Frieda Inescort

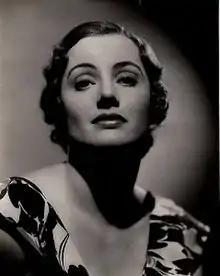
Frieda Inescort

Frieda Wrightman adopted her mother's surname as her professional name and moved to Hollywood and made her film debut in "The Dark Angel" (1935). Her other films include "Mary of Scotland" (1936), "Give Me Your Heart" (1936), "Beauty for the Asking (1939), "The Letter" (1940), "The Trial of Mary Dugan" (1941), "You'll Never Get Rich" (1941) and "A Place in the Sun" (1951).